N. Leelakrishnan

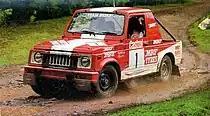
N. Leelakrishnan and co-driver Farooq Ahmed in a Group A(II) IND Maruti Gypsy during the 1993 Castrol South India Rally

For 1989, N.Leelakrishnan quit Super Speeds team as tuner and joined MRF Racing with a deal to set up his own rally team for MRF racing, while another unit of MRF Rally team was set up by J. Anand, who would also tune and prepare the Rally Car for Leela's rallying rival Farad Bathena. Leela's first championship title came in 1990 and continued till 1993, winning 4 consecutive titles with the former two-time champion Farad Bathena as runner-up.